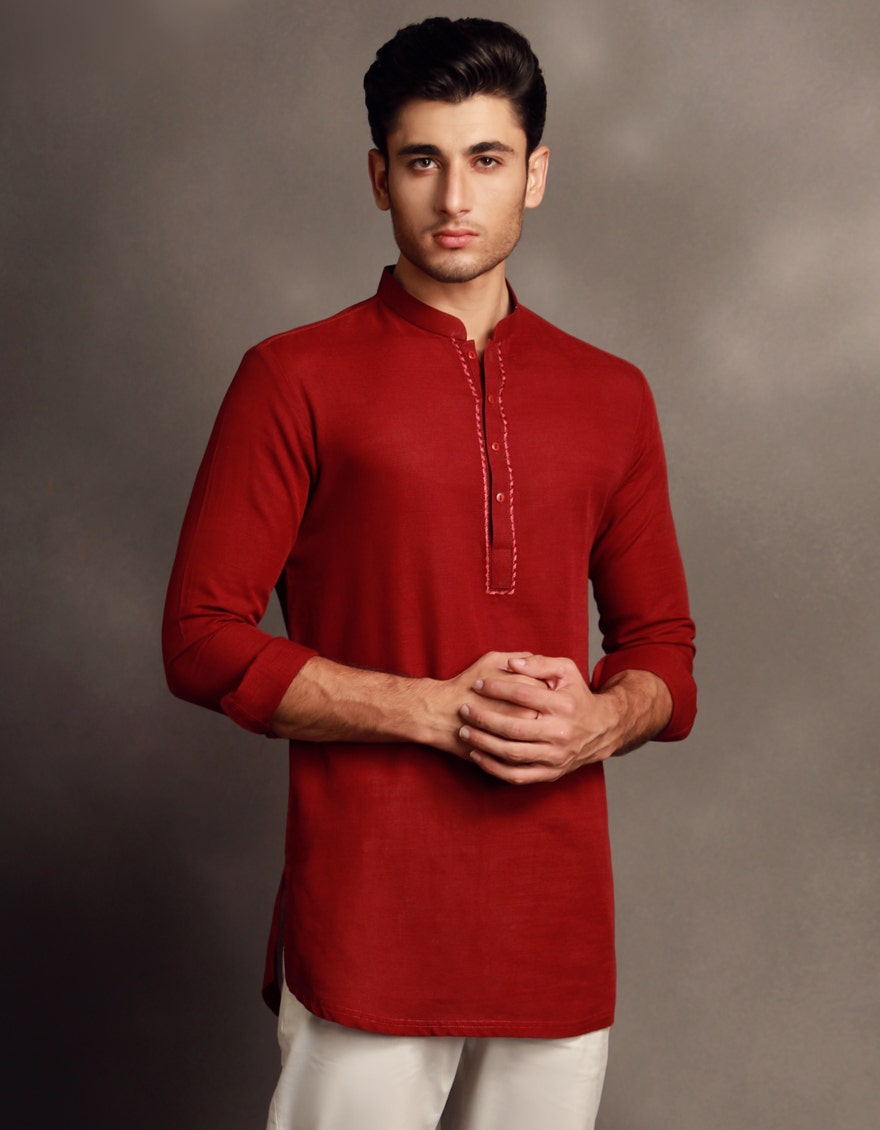
burgundy kurta shirt